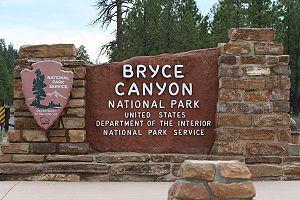
Panneau à l'entrée du fr:parc national de Bryce Canyon, Utah, USA